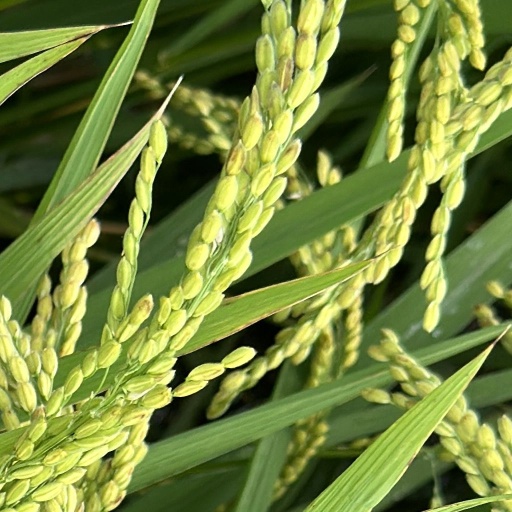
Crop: rice